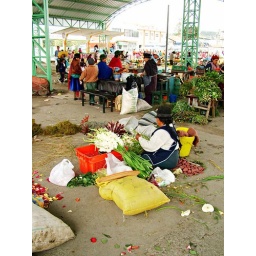
A Salasaca Indian Woman selling her flowers at the indigenous market in Saquisili Ecuador